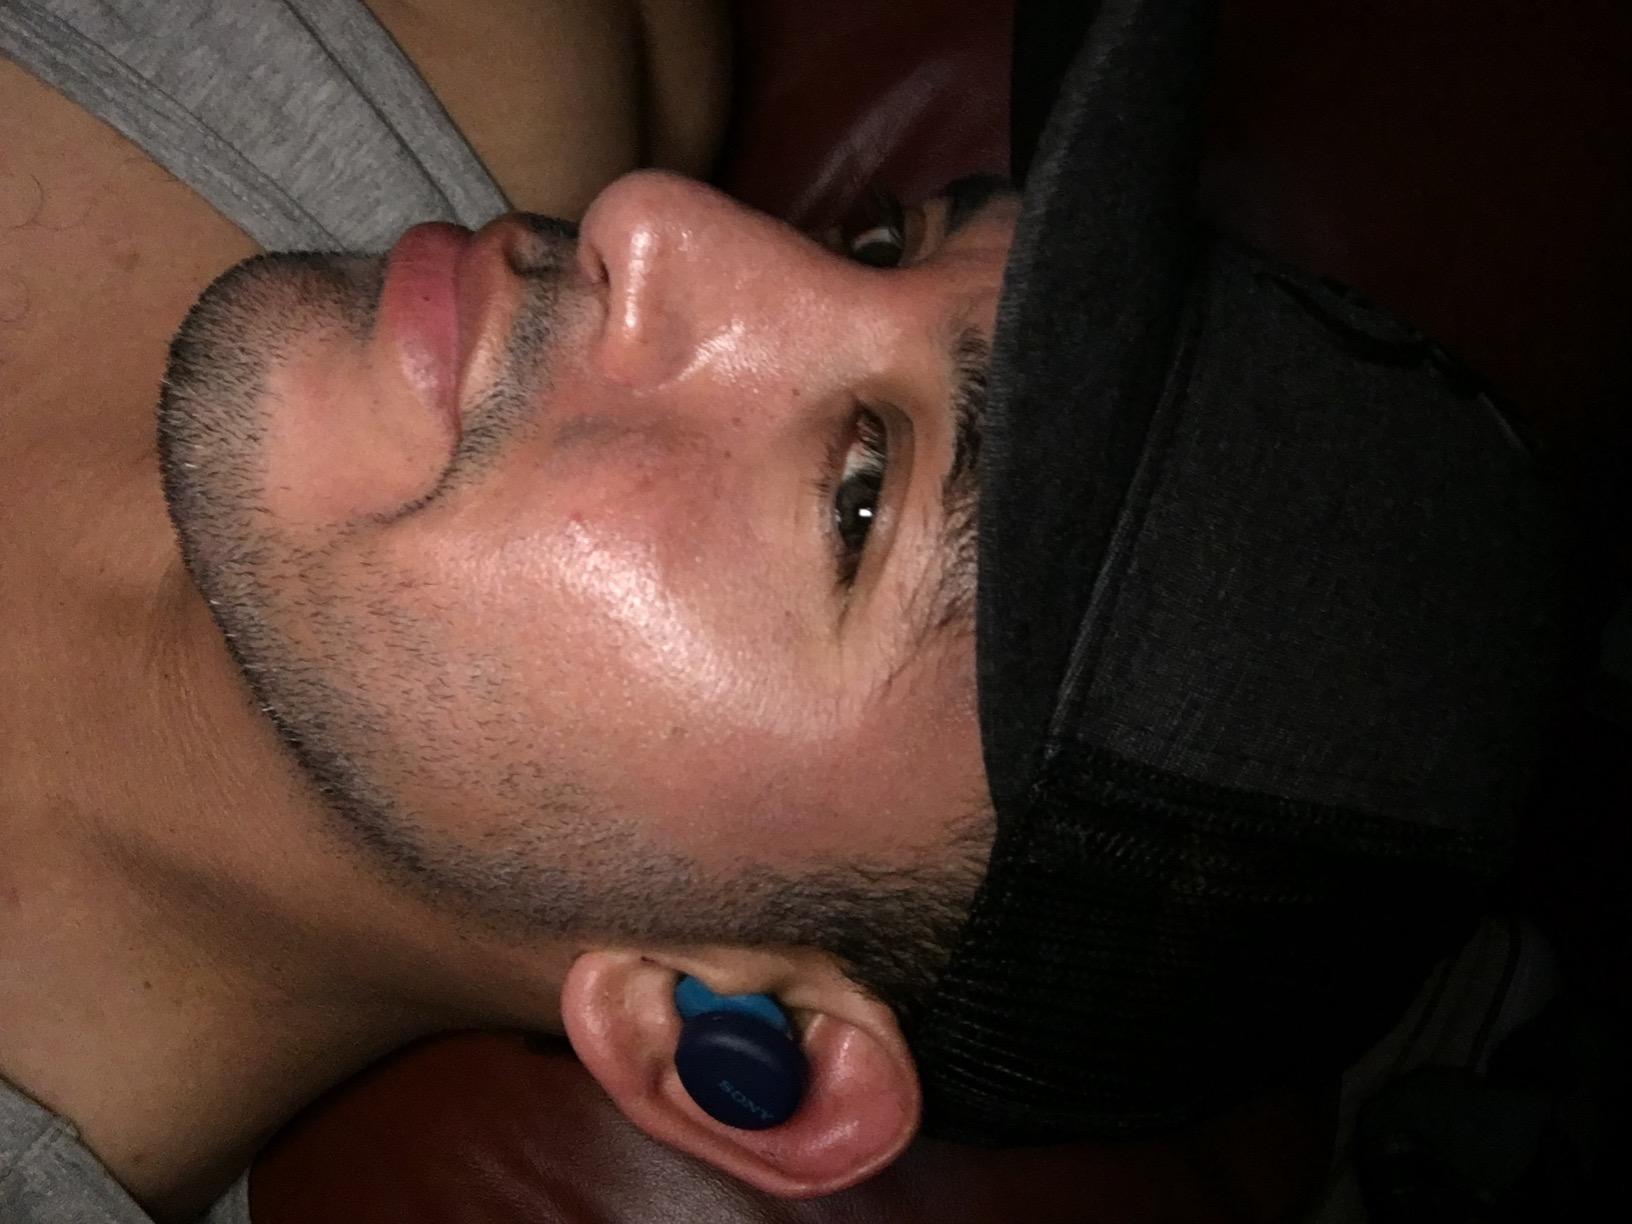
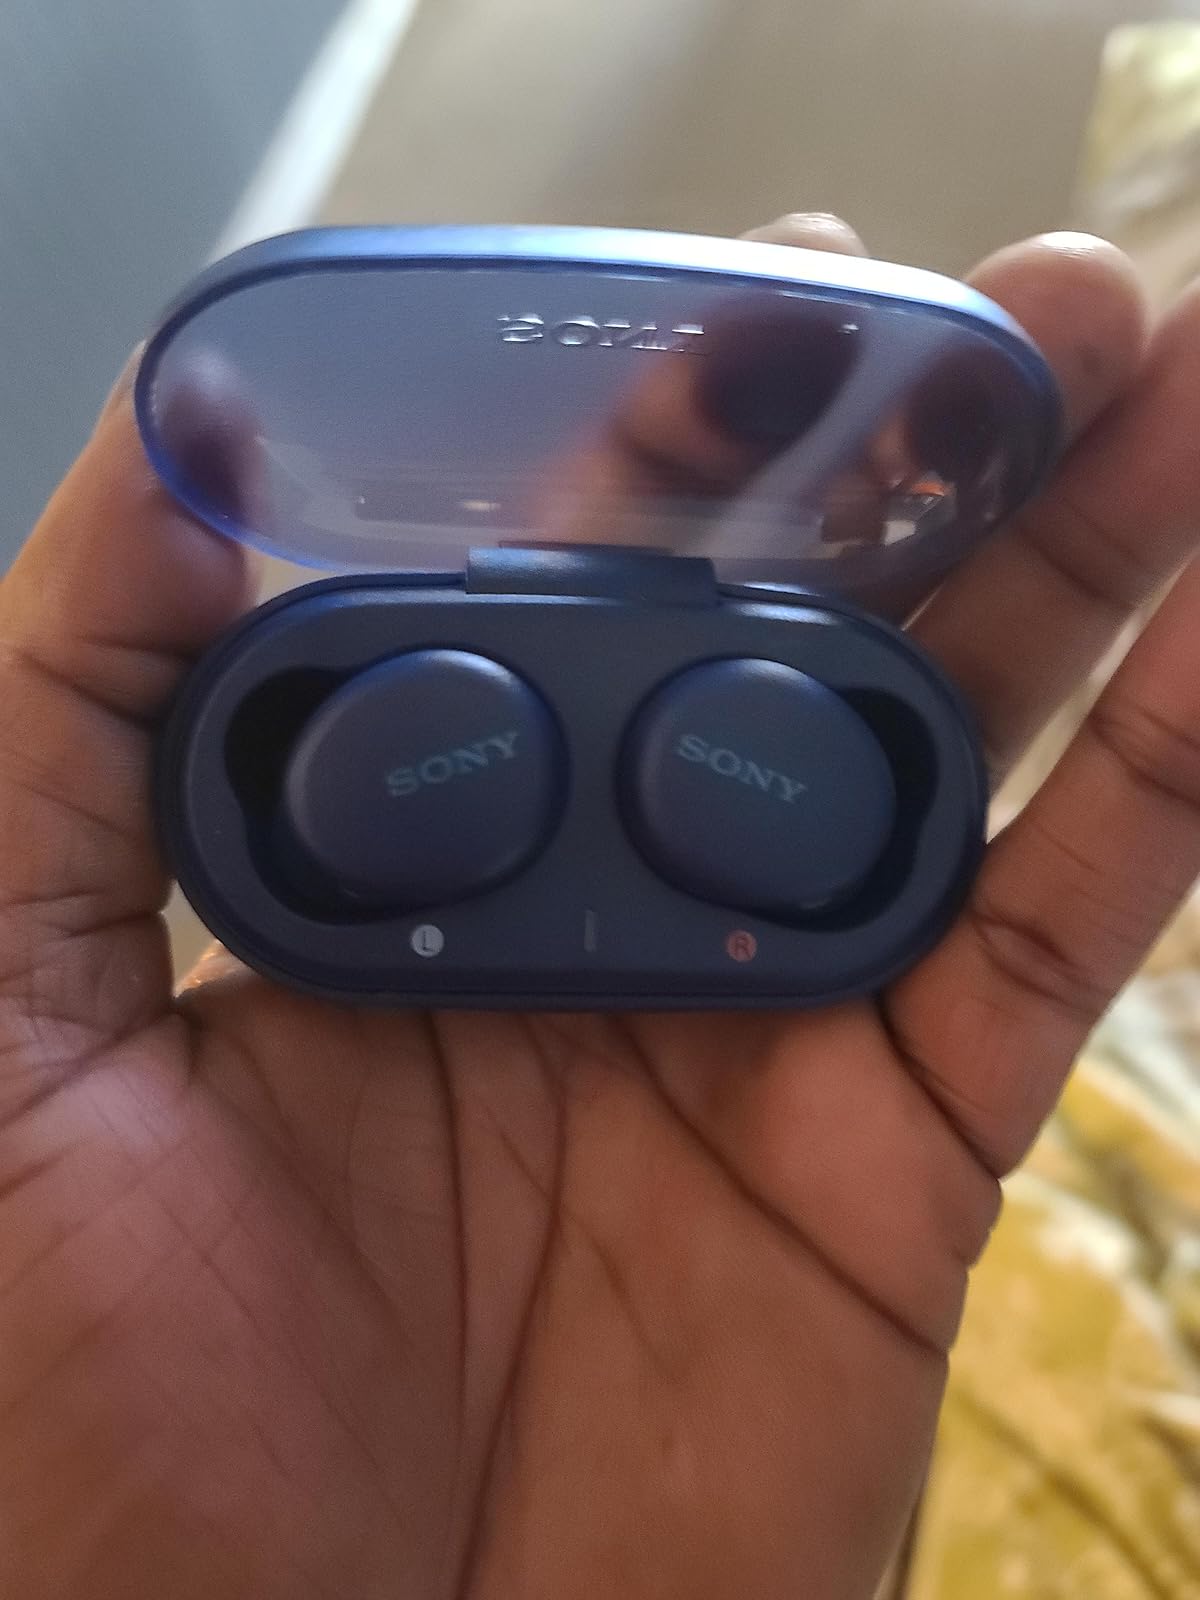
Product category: earbuds
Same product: yes